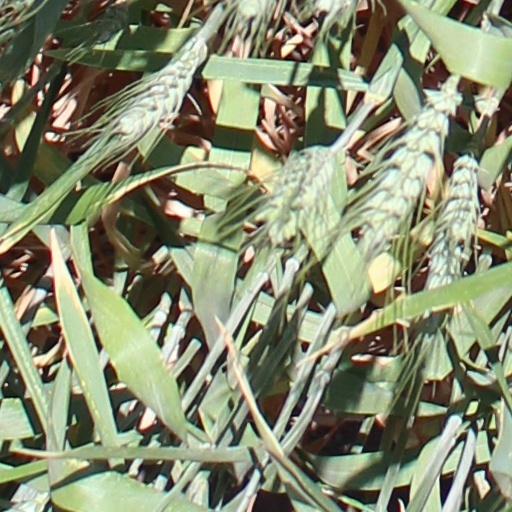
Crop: wheat